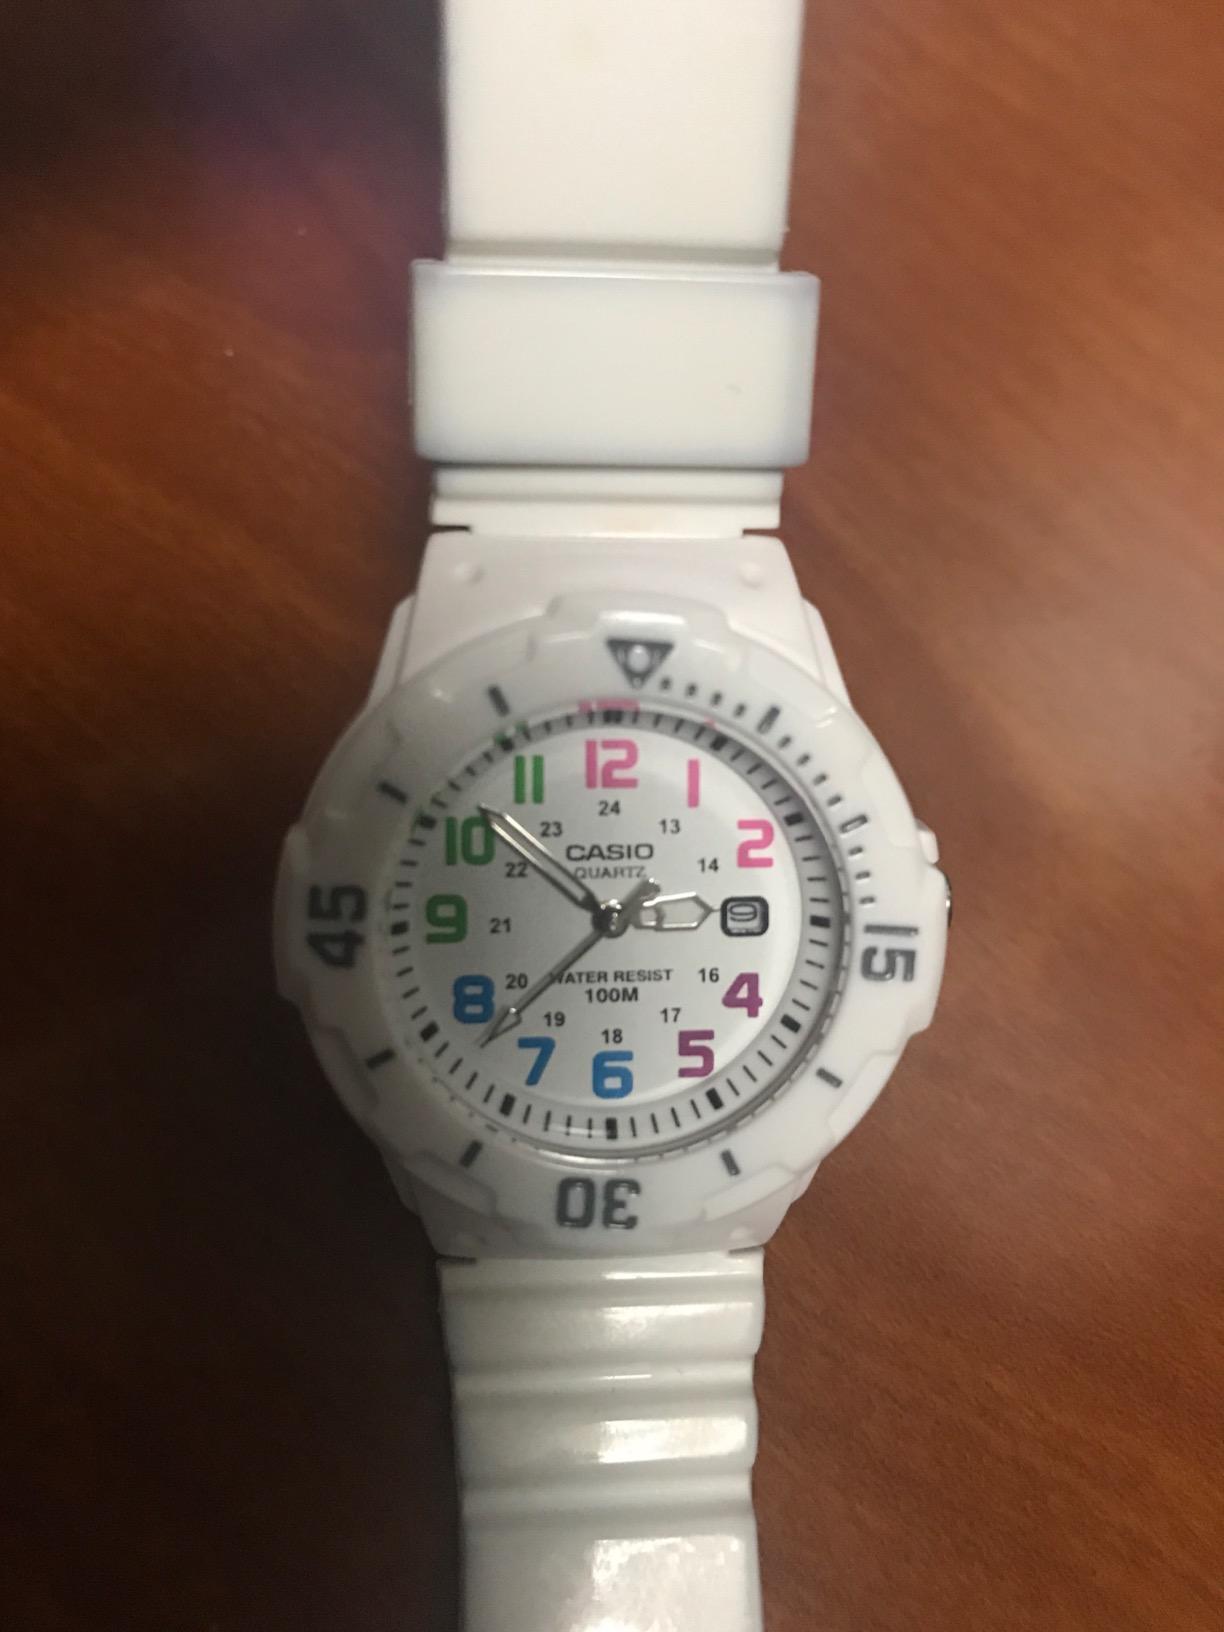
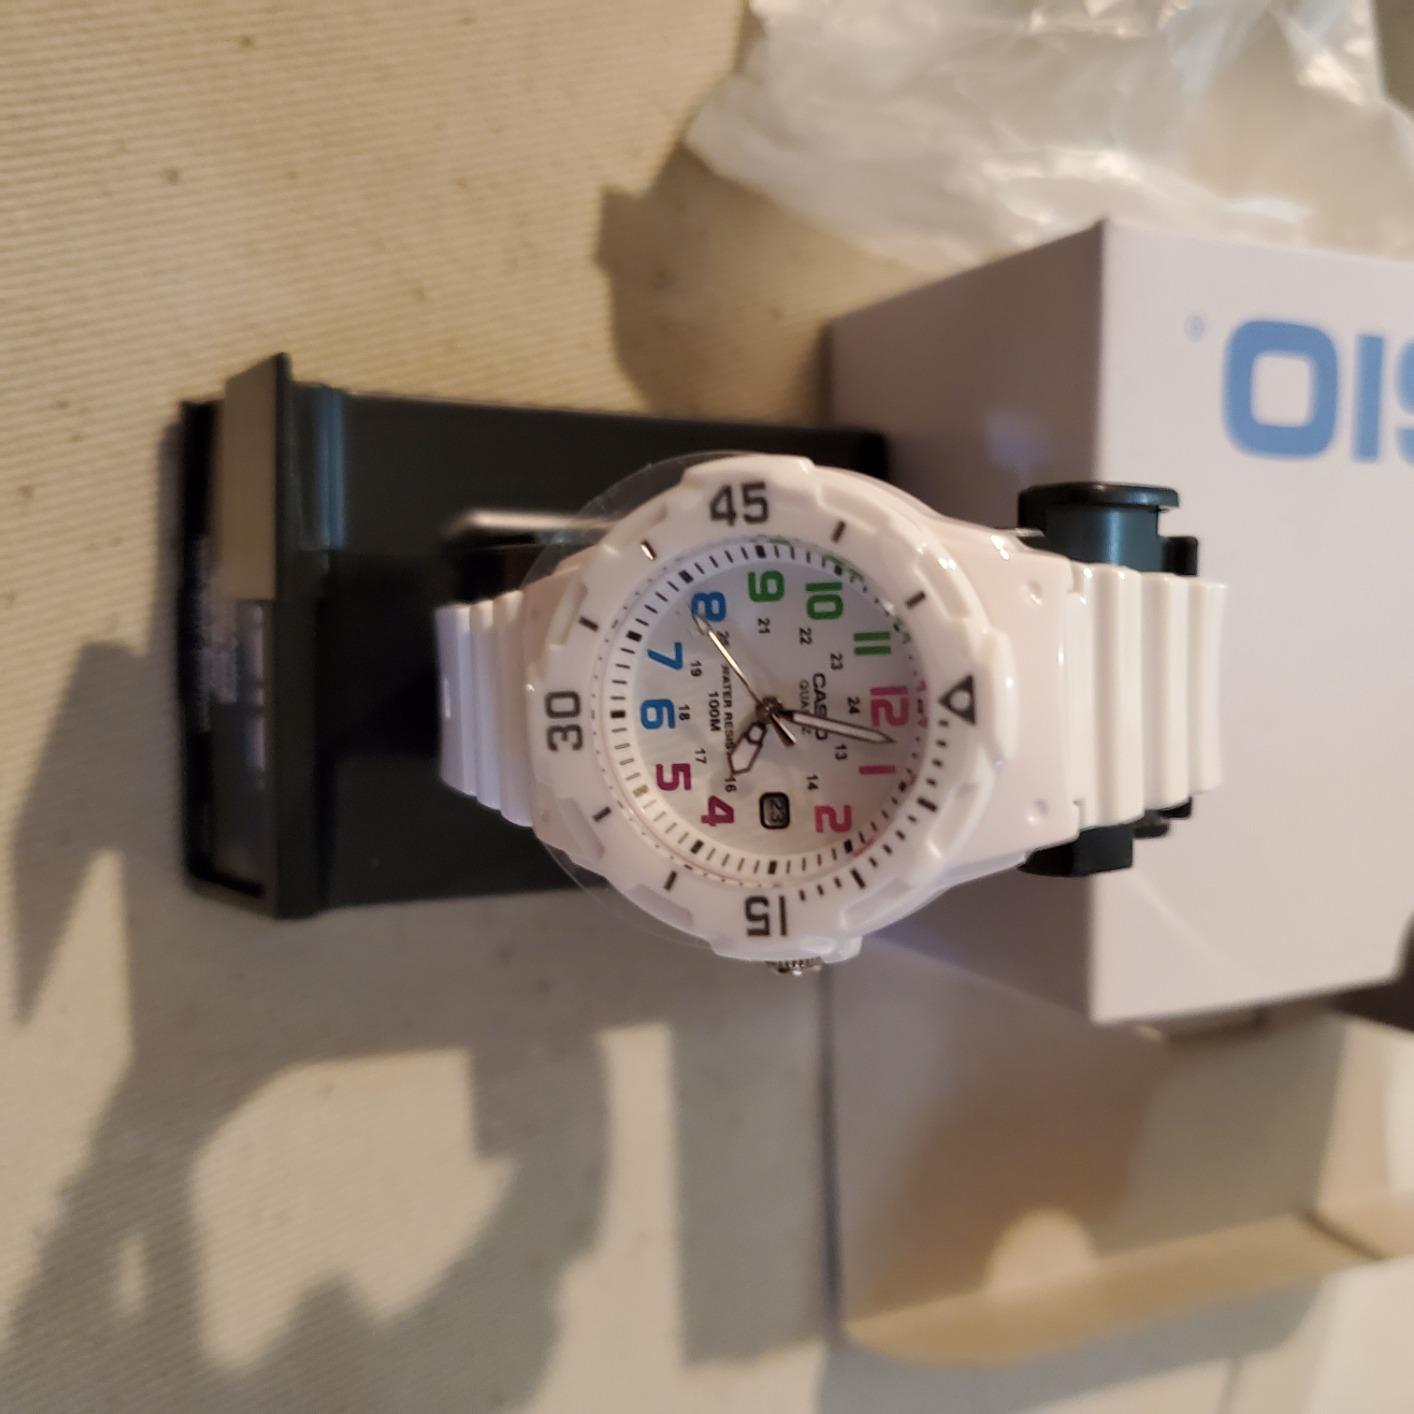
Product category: accessories_watch
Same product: yes